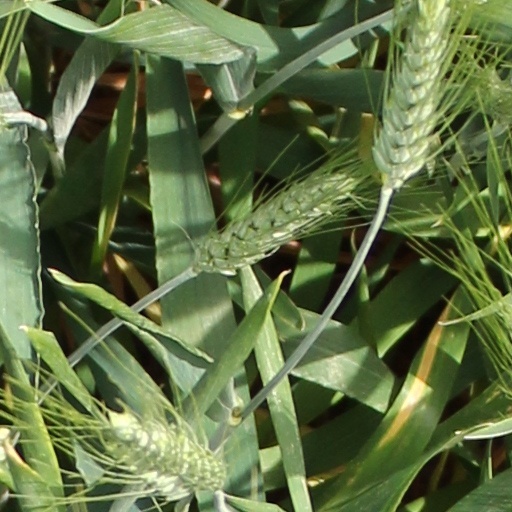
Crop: wheat